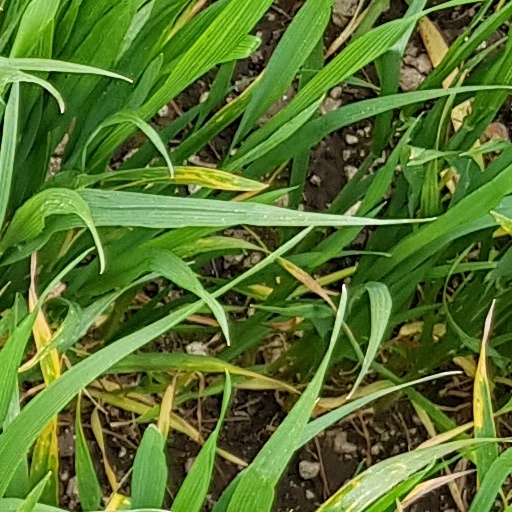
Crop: wheat